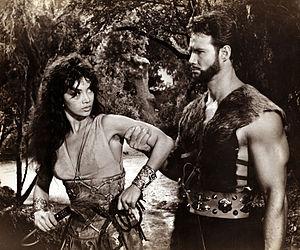
Capitaine Morgan est un film franco-italien coréalisé par André de Toth et Primo Zeglio et sorti en 1960.